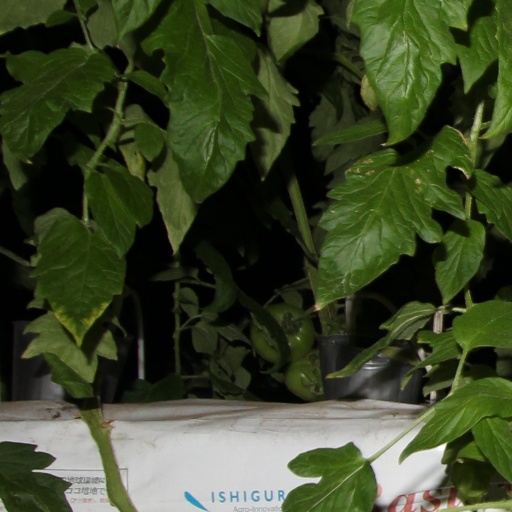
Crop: tomato